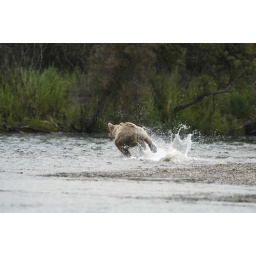
Brown bear running in Brooks River Alaska03